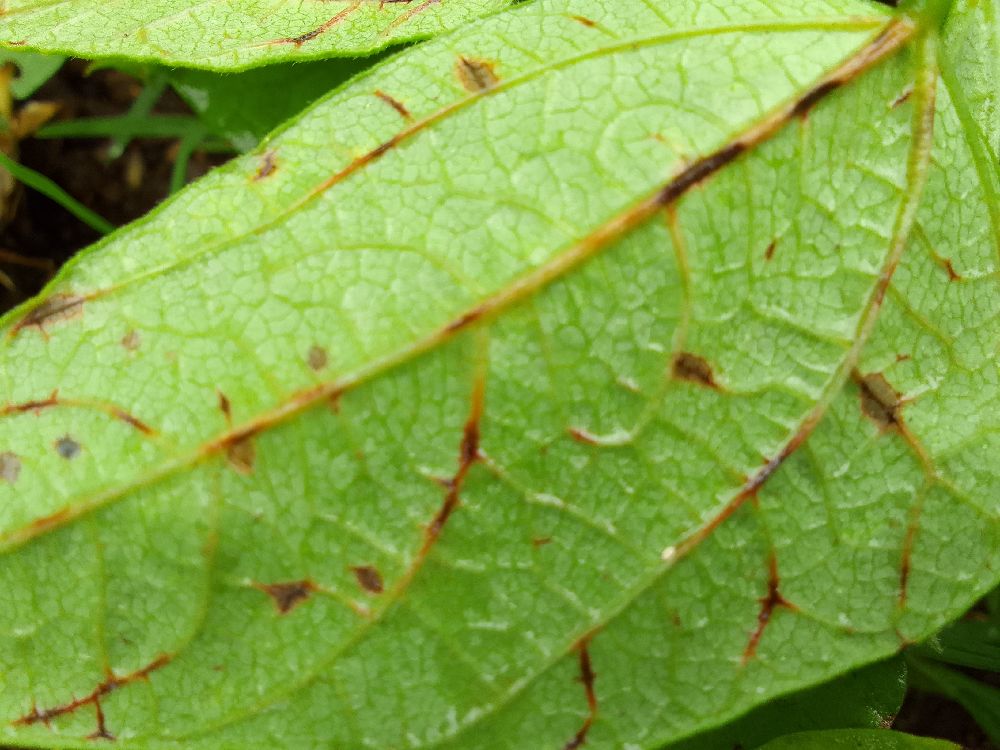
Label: anthracnose